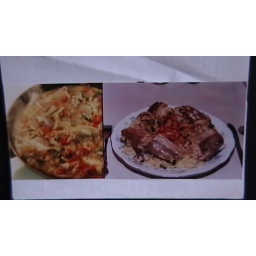
Place rice in a plate and sprinkle with the fish sauce. Place the fish over the rice and garnish with tomatoes.